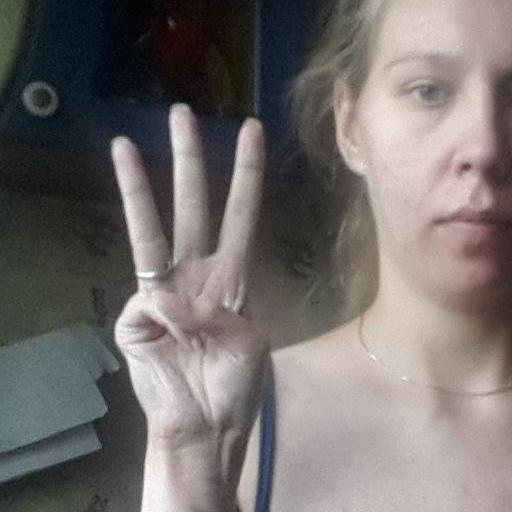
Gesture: three